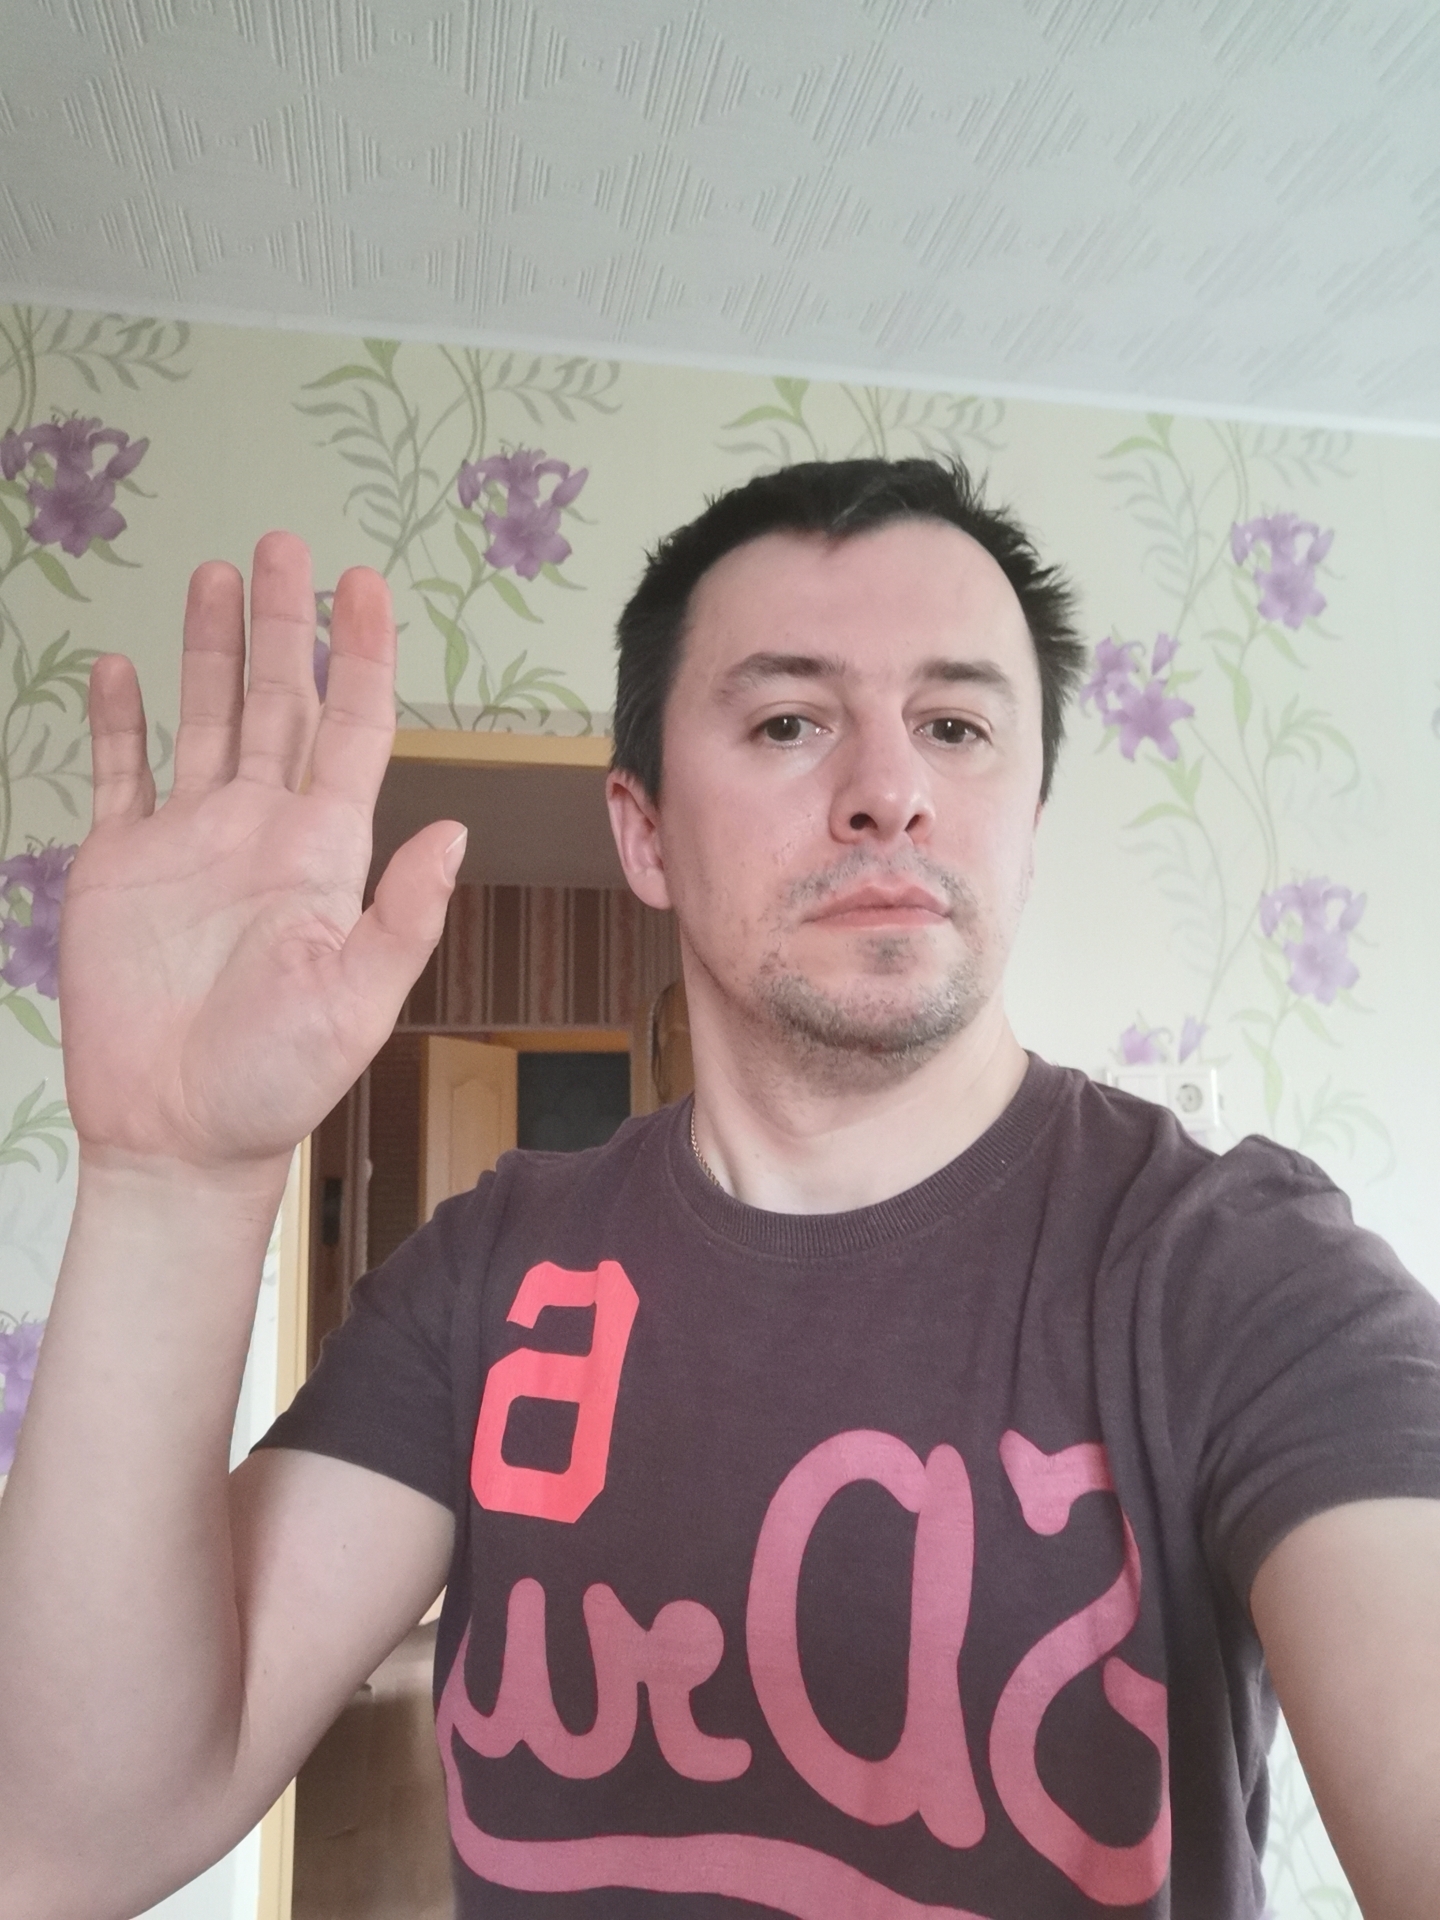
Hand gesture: palm